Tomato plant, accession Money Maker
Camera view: bottom (45 deg); turntable rotation: 300 degrees
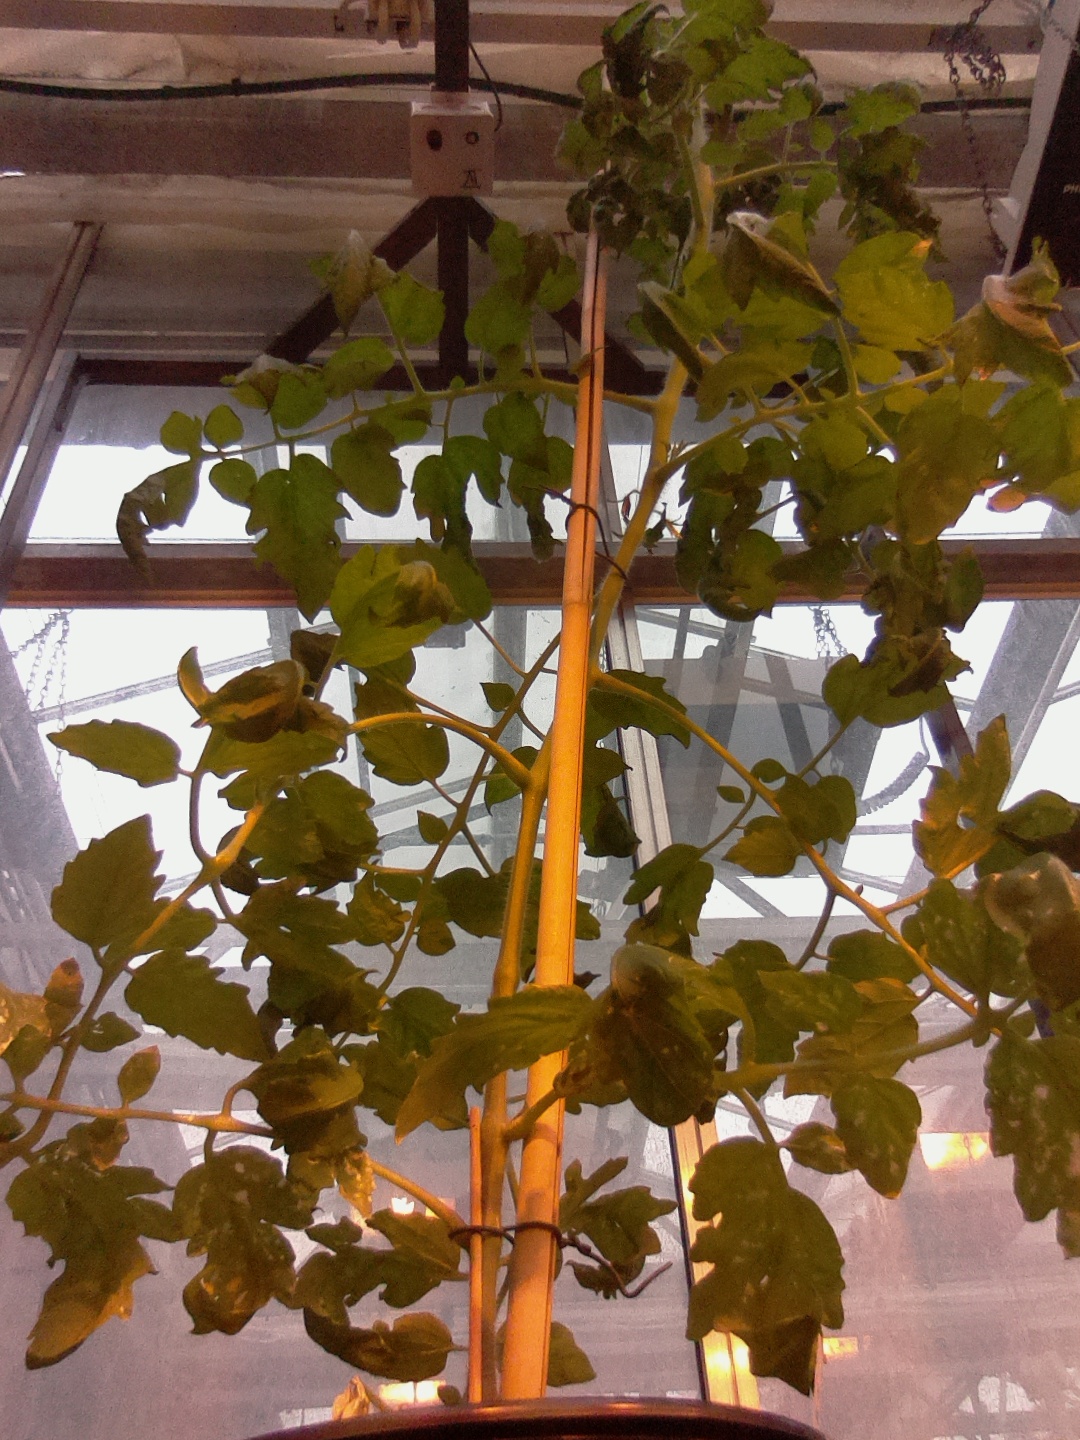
BBCH growth stage 67: Full flowering, 70%-80% of flowers open, more petals falling